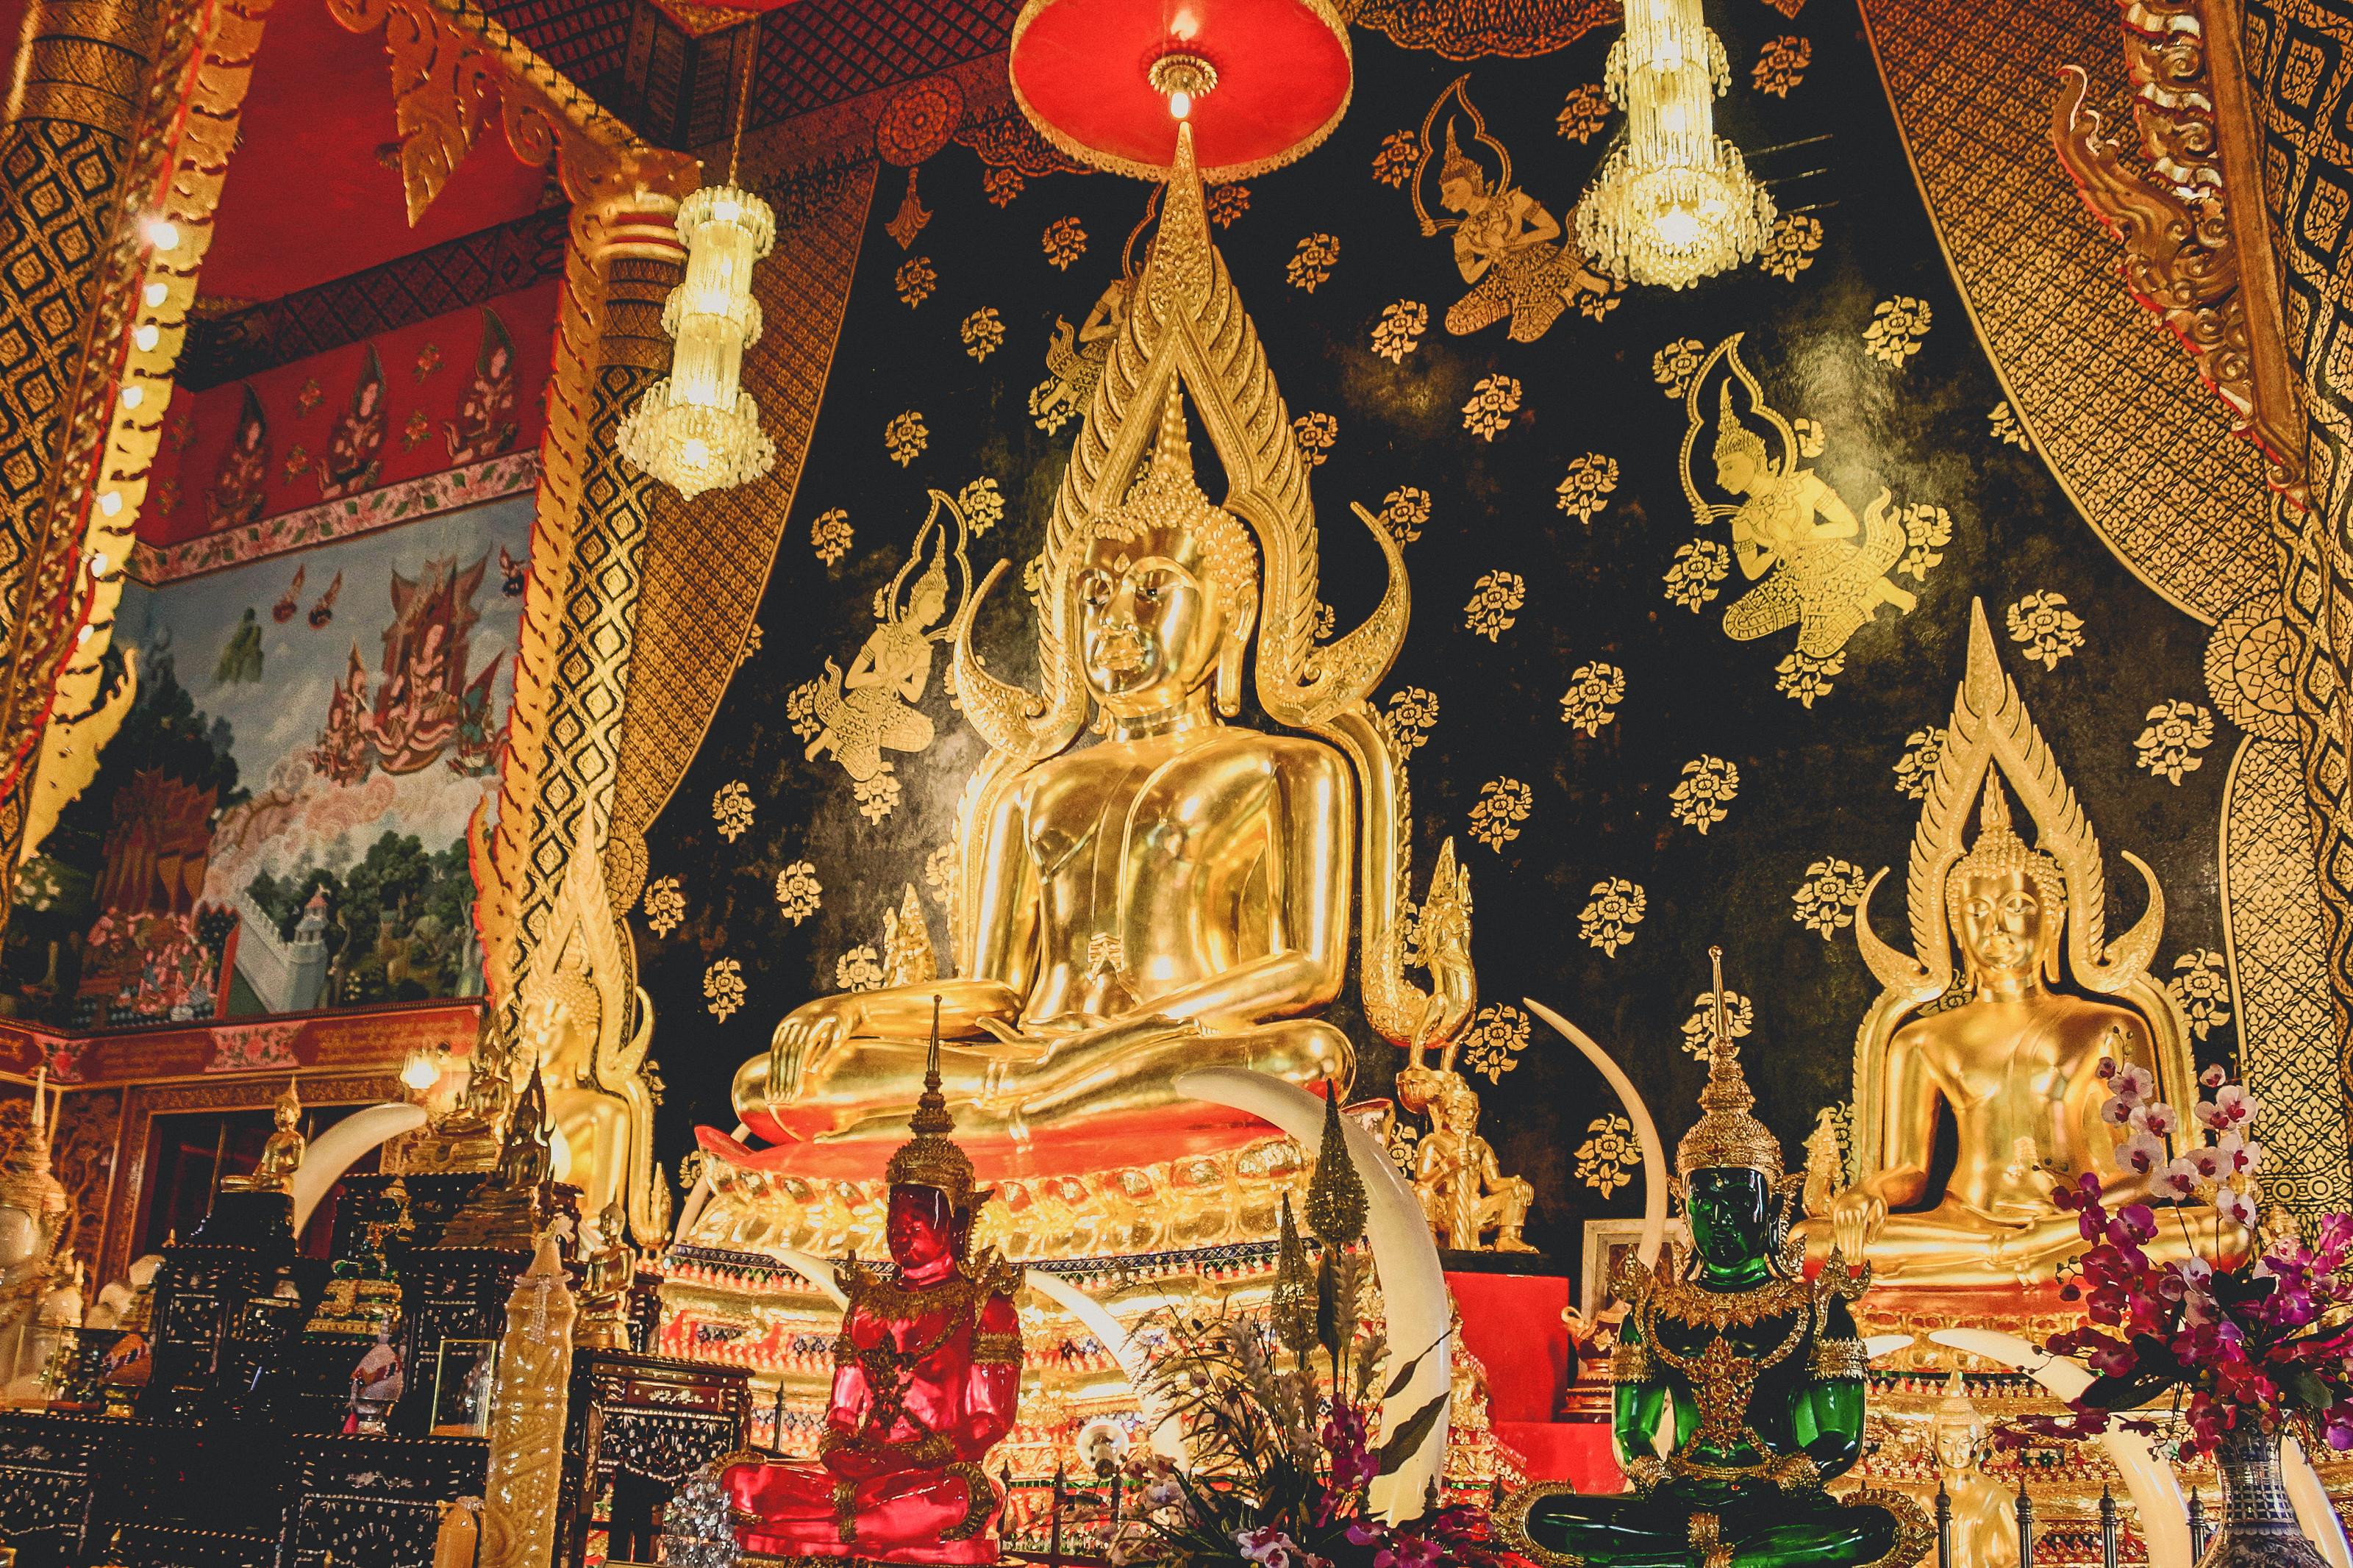
buddhism, statue, asia, religion, buddha, background, art, sculpture, buddhist, culture, thai, thailand, asian, gold, face, temple, old, white, religious, ancient, peace, meditation, head, faith, traditional, image, travel, peaceful, symbol, prayer, place of worship, wat, hindu temple, shrine, pilgrimage, altar, tradition, tapestry, building, fete, worship, religious institute